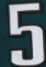
Number: 5